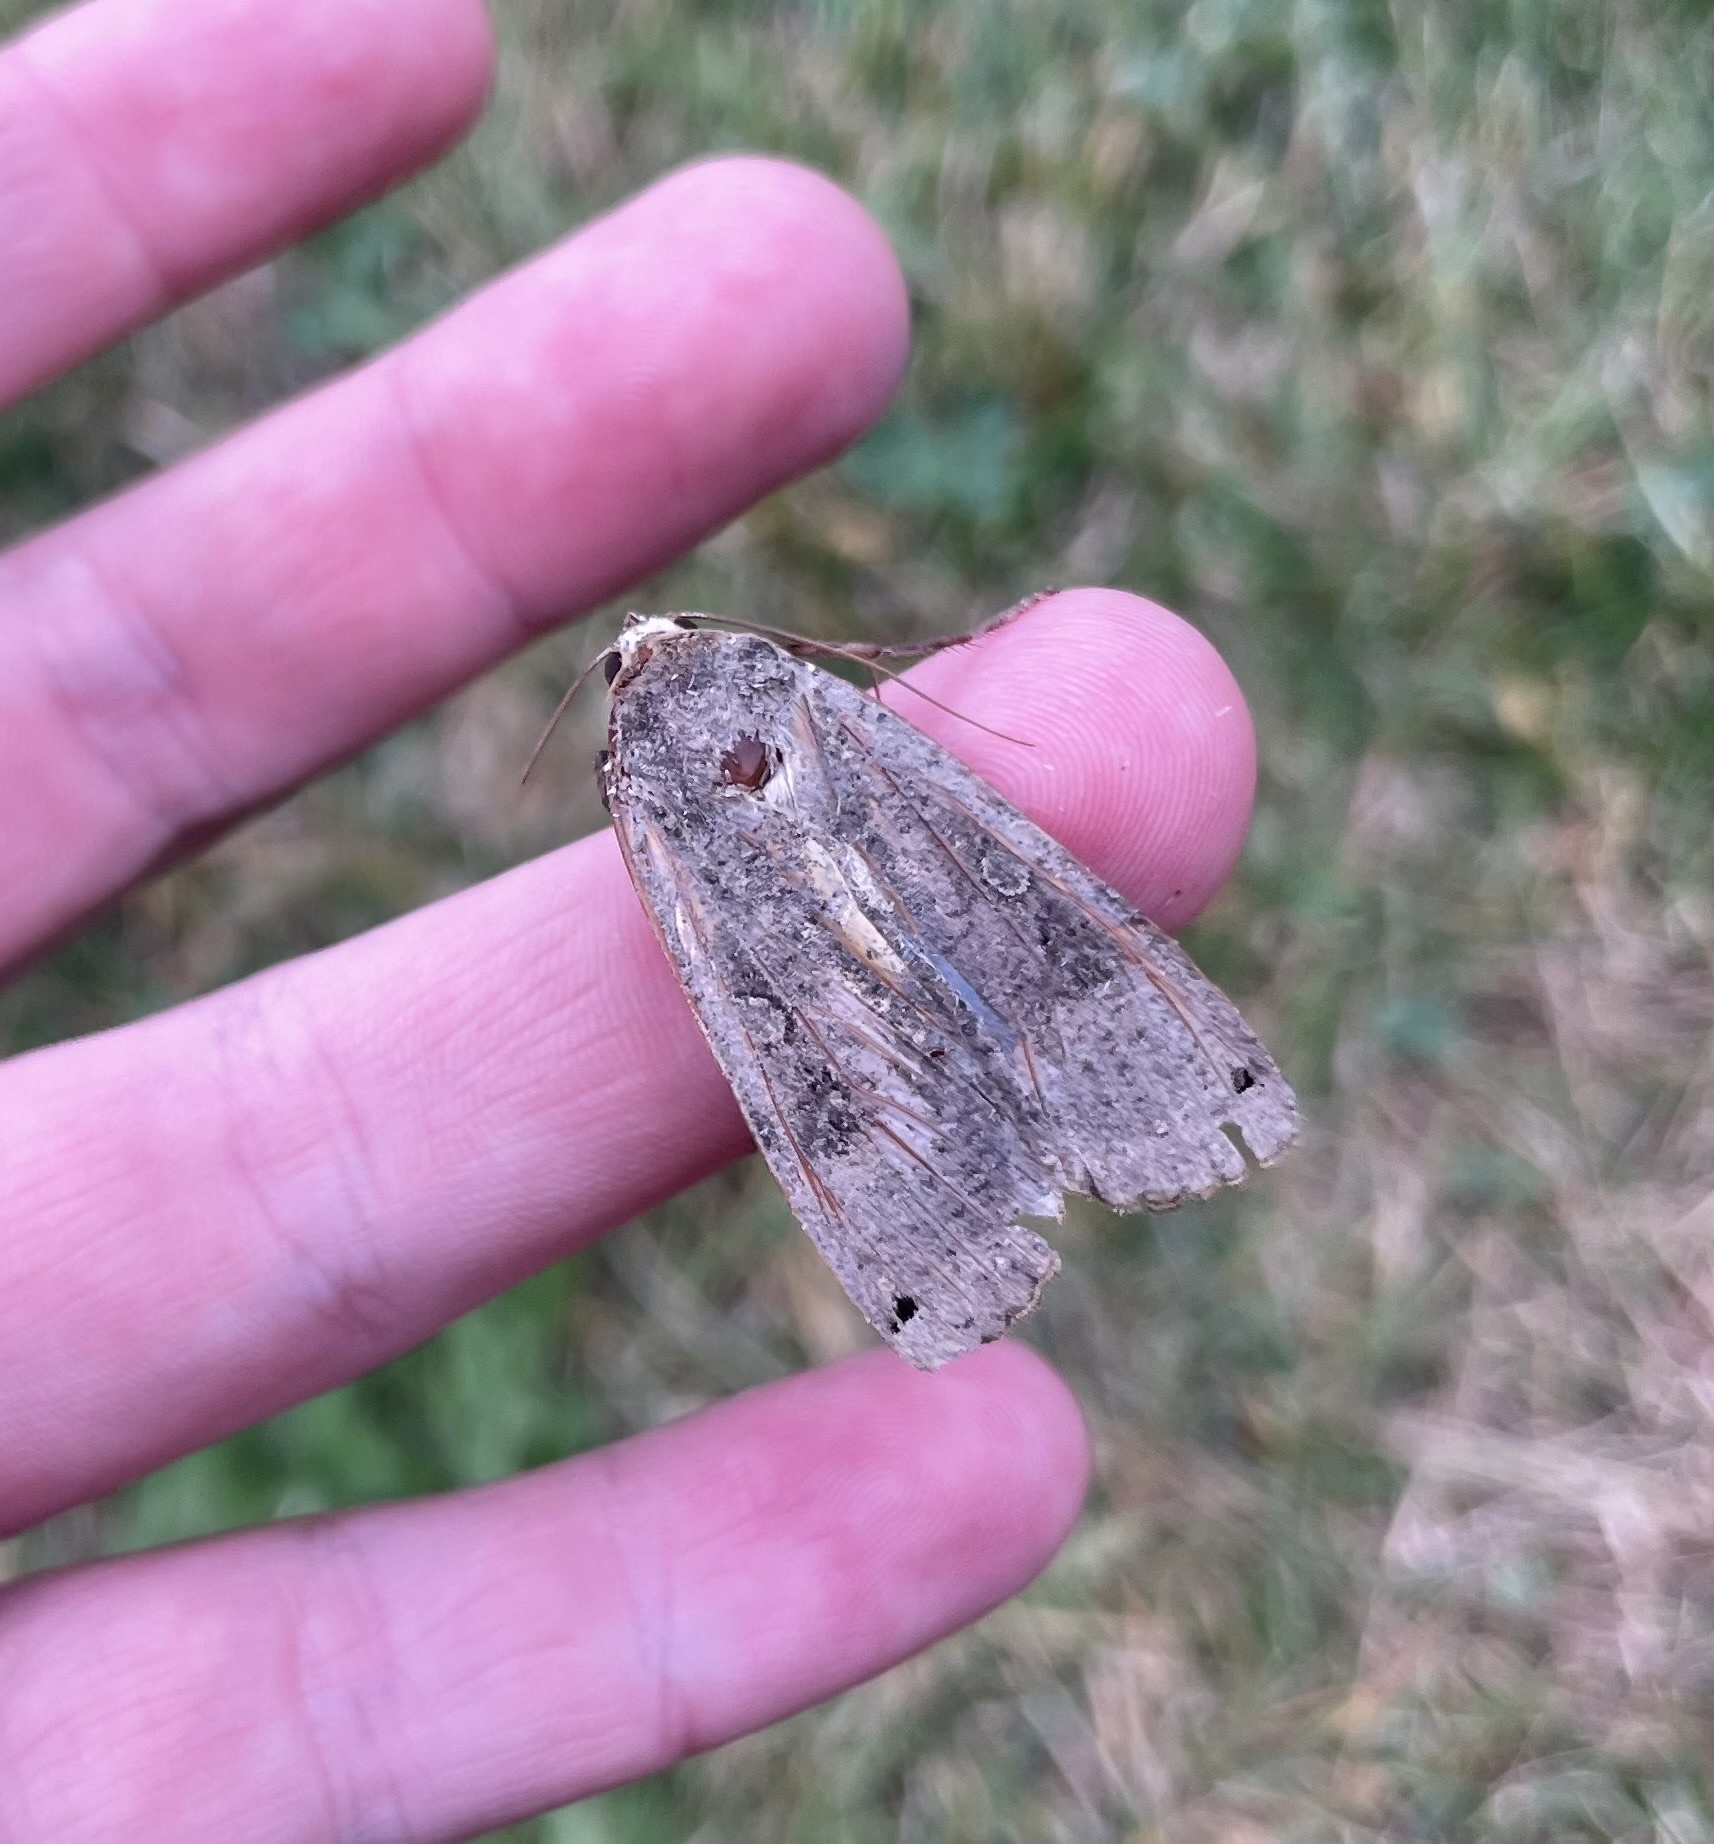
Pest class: cutworms